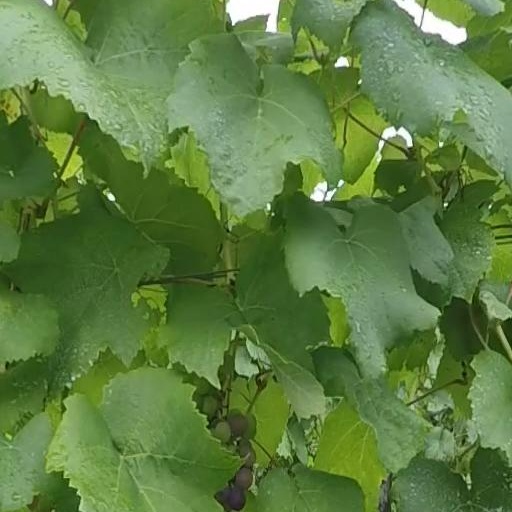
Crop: grape